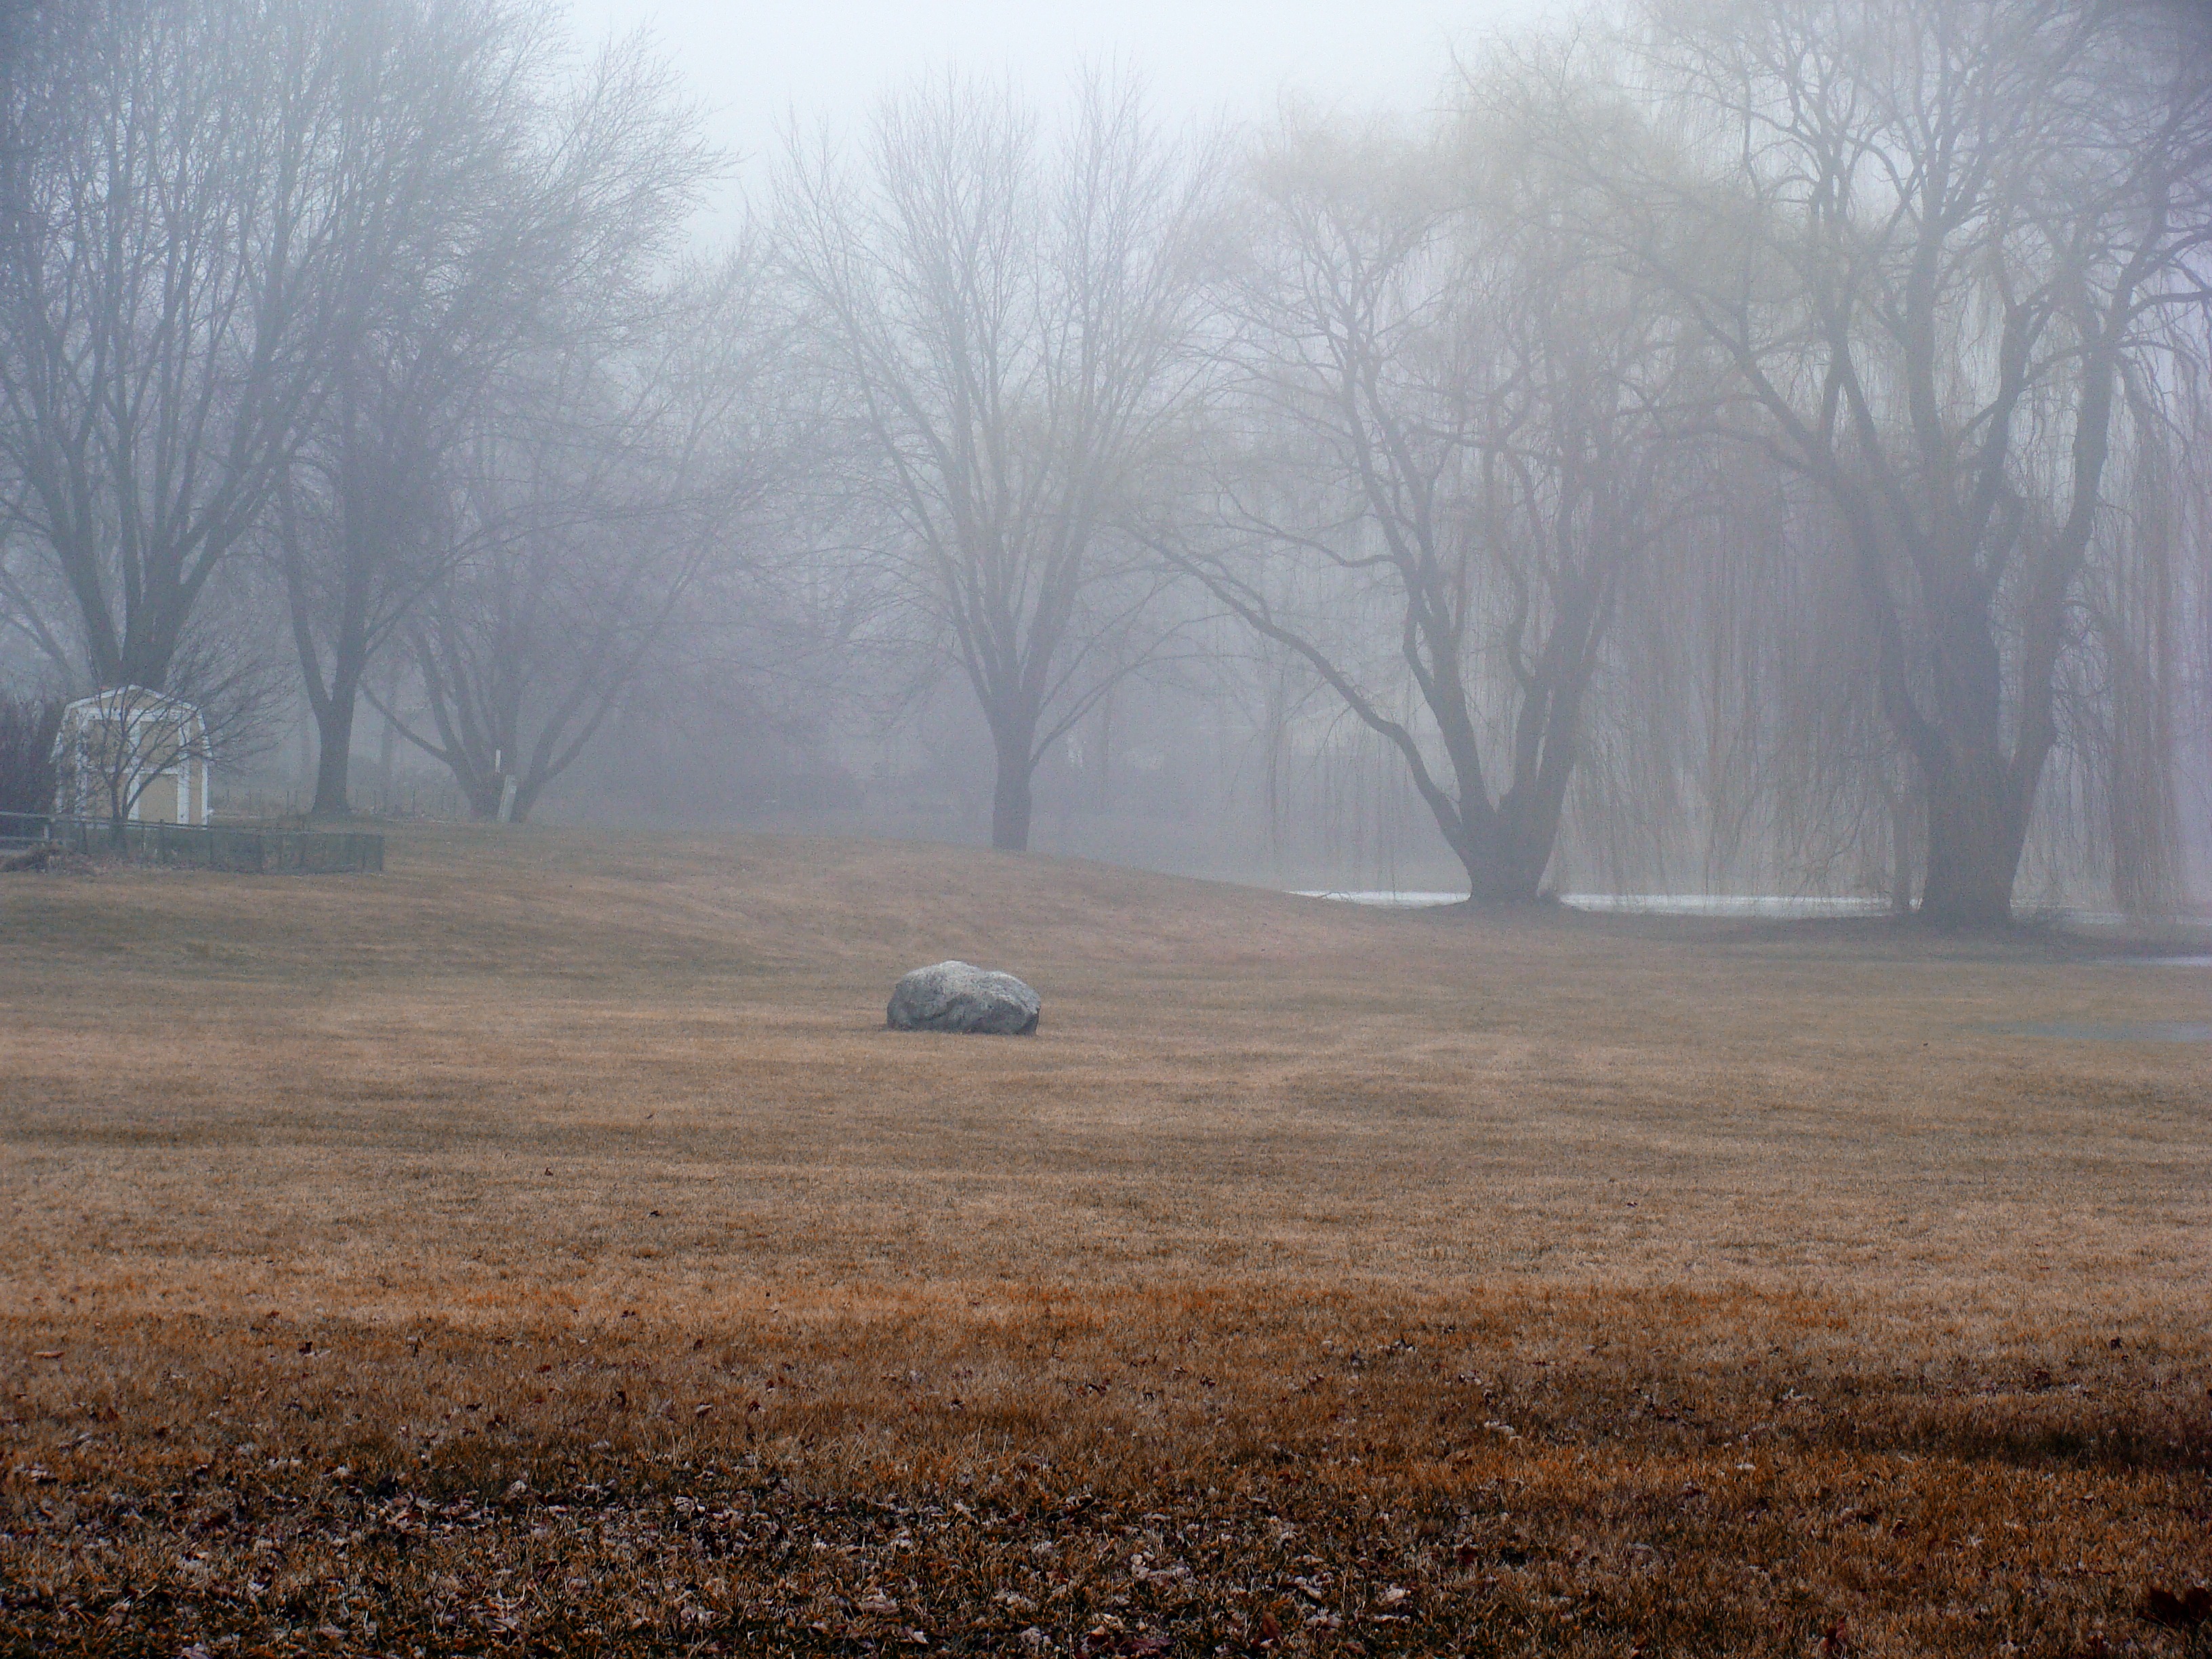
landscape, tree, nature, forest, rock, snow, winter, fog, mist, field, prairie, sunlight, morning, frost, dawn, scenic, weather, haze, brown, soil, season, plain, wetland, habitat, freezing, rural area, natural environment, atmospheric phenomenon